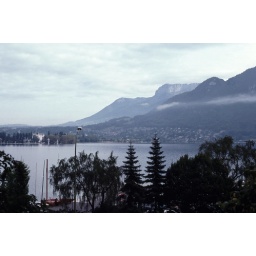
View of Lac Annecy from the Annecy hostel. The lake contains the cleanest water in Europe.